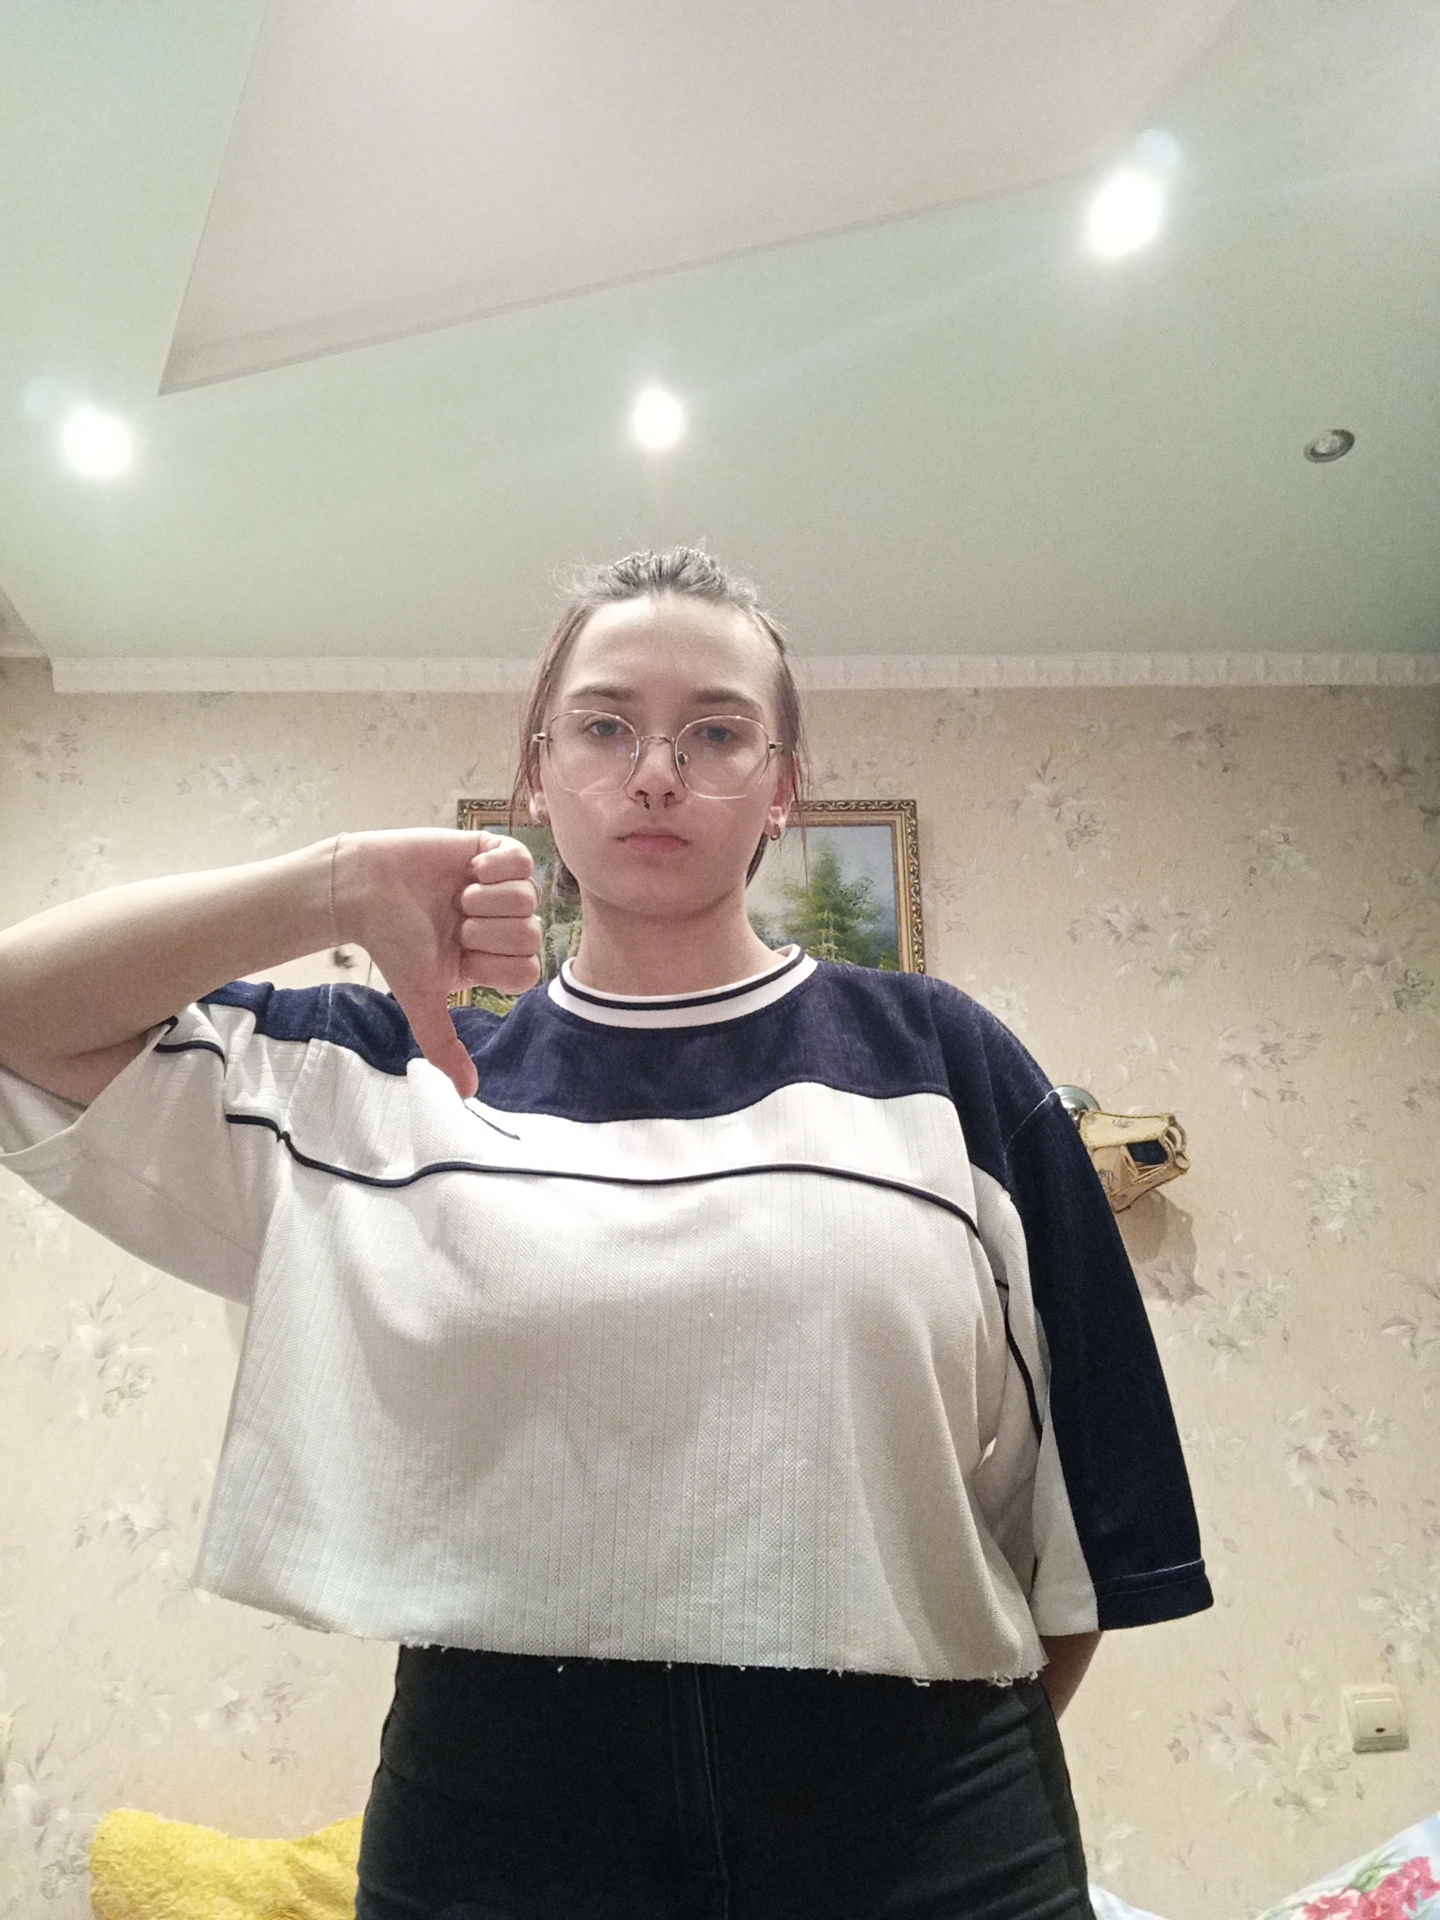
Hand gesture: dislike